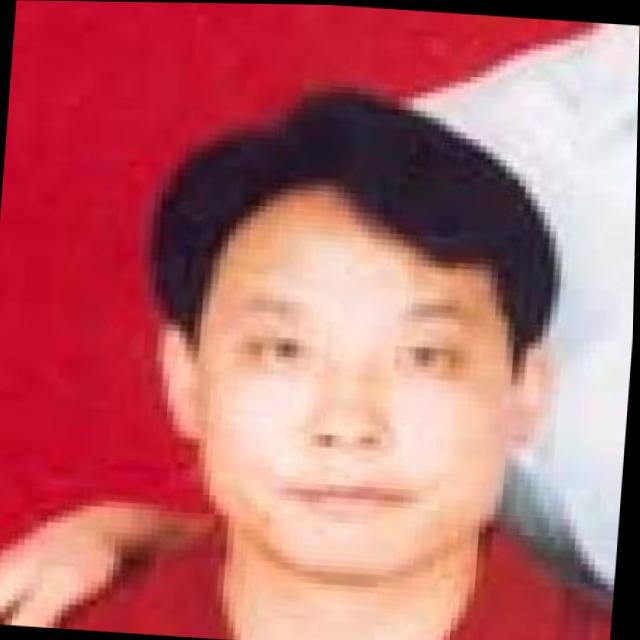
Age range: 45-64